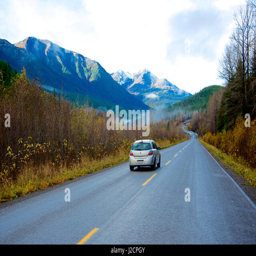
road provides access to the central northern park